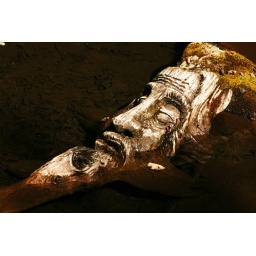
wooden face in the water